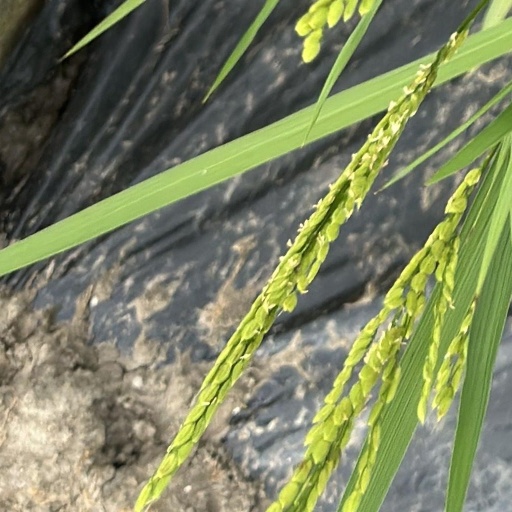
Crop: rice